Agher

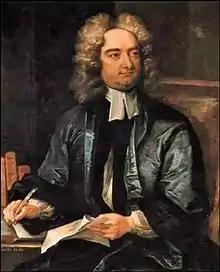
Jonathan Swift

Agher Church is the local Anglican church. The church holds a very important stained-glass window made by Thomas Jervais. It is the second-earliest known Irish-made stained-glass window. The unusual subject is St Paul preaching to the Athenians on top of Mars Hill outside the Court of Areopagus. The window was originally erected in the private chapel of the nearby Dangan Castle, the former stately home and seat of the Wellesley family (the childhood home of Arthur Wellesley, 1st Duke of Wellington), which burnt down in the 1809. The window was presented to Agher by the O'Connor family, who were then occupying Dangan. Soon after the new Agher Church was constructed, Samuel Winter erected a family burial vault in the churchyard. Agher church was re-built in 1902. The church's history goes back to 1407, when The Reverend W. Edwards and Reverend N. Vale was a part of the clergy.